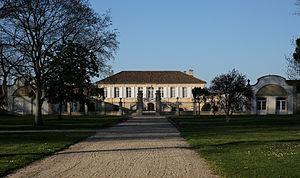
Château La Lagune
Cet article recense les monuments historiques de l'arrondissement de Bordeaux, dans le département de la Gironde, en France.
Le château La Lagune est un domaine viticole de 80 hectares situé à Ludon-Médoc en Gironde. Situé en AOC haut-médoc, il est classé troisième grand cru dans la classification officielle des vins de Bordeaux de 1855.
Ludon-Médoc est une commune du Sud-Ouest de la France, située dans le département de la Gironde. En particulier, elle est reconnue pour sa production viticole, ses élevages équins, et sa tonnellerie à l'antique savoir-faire.